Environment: real
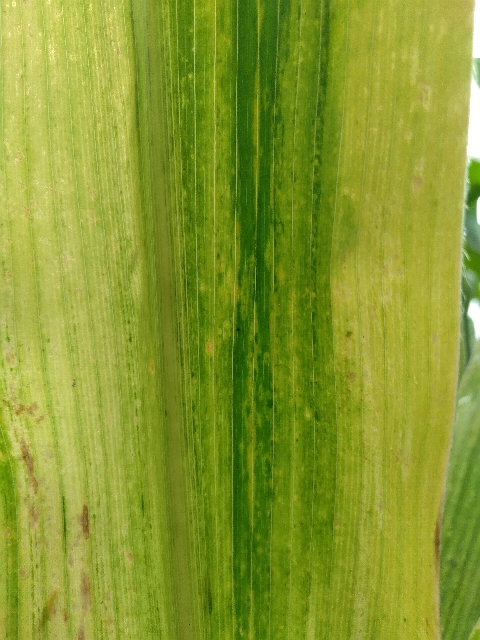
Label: lethal_necrosis